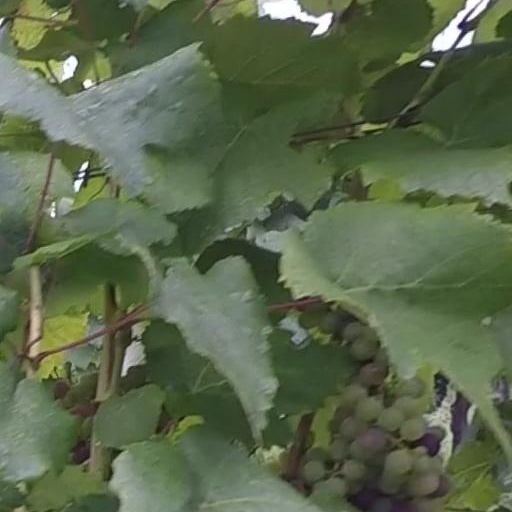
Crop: grape